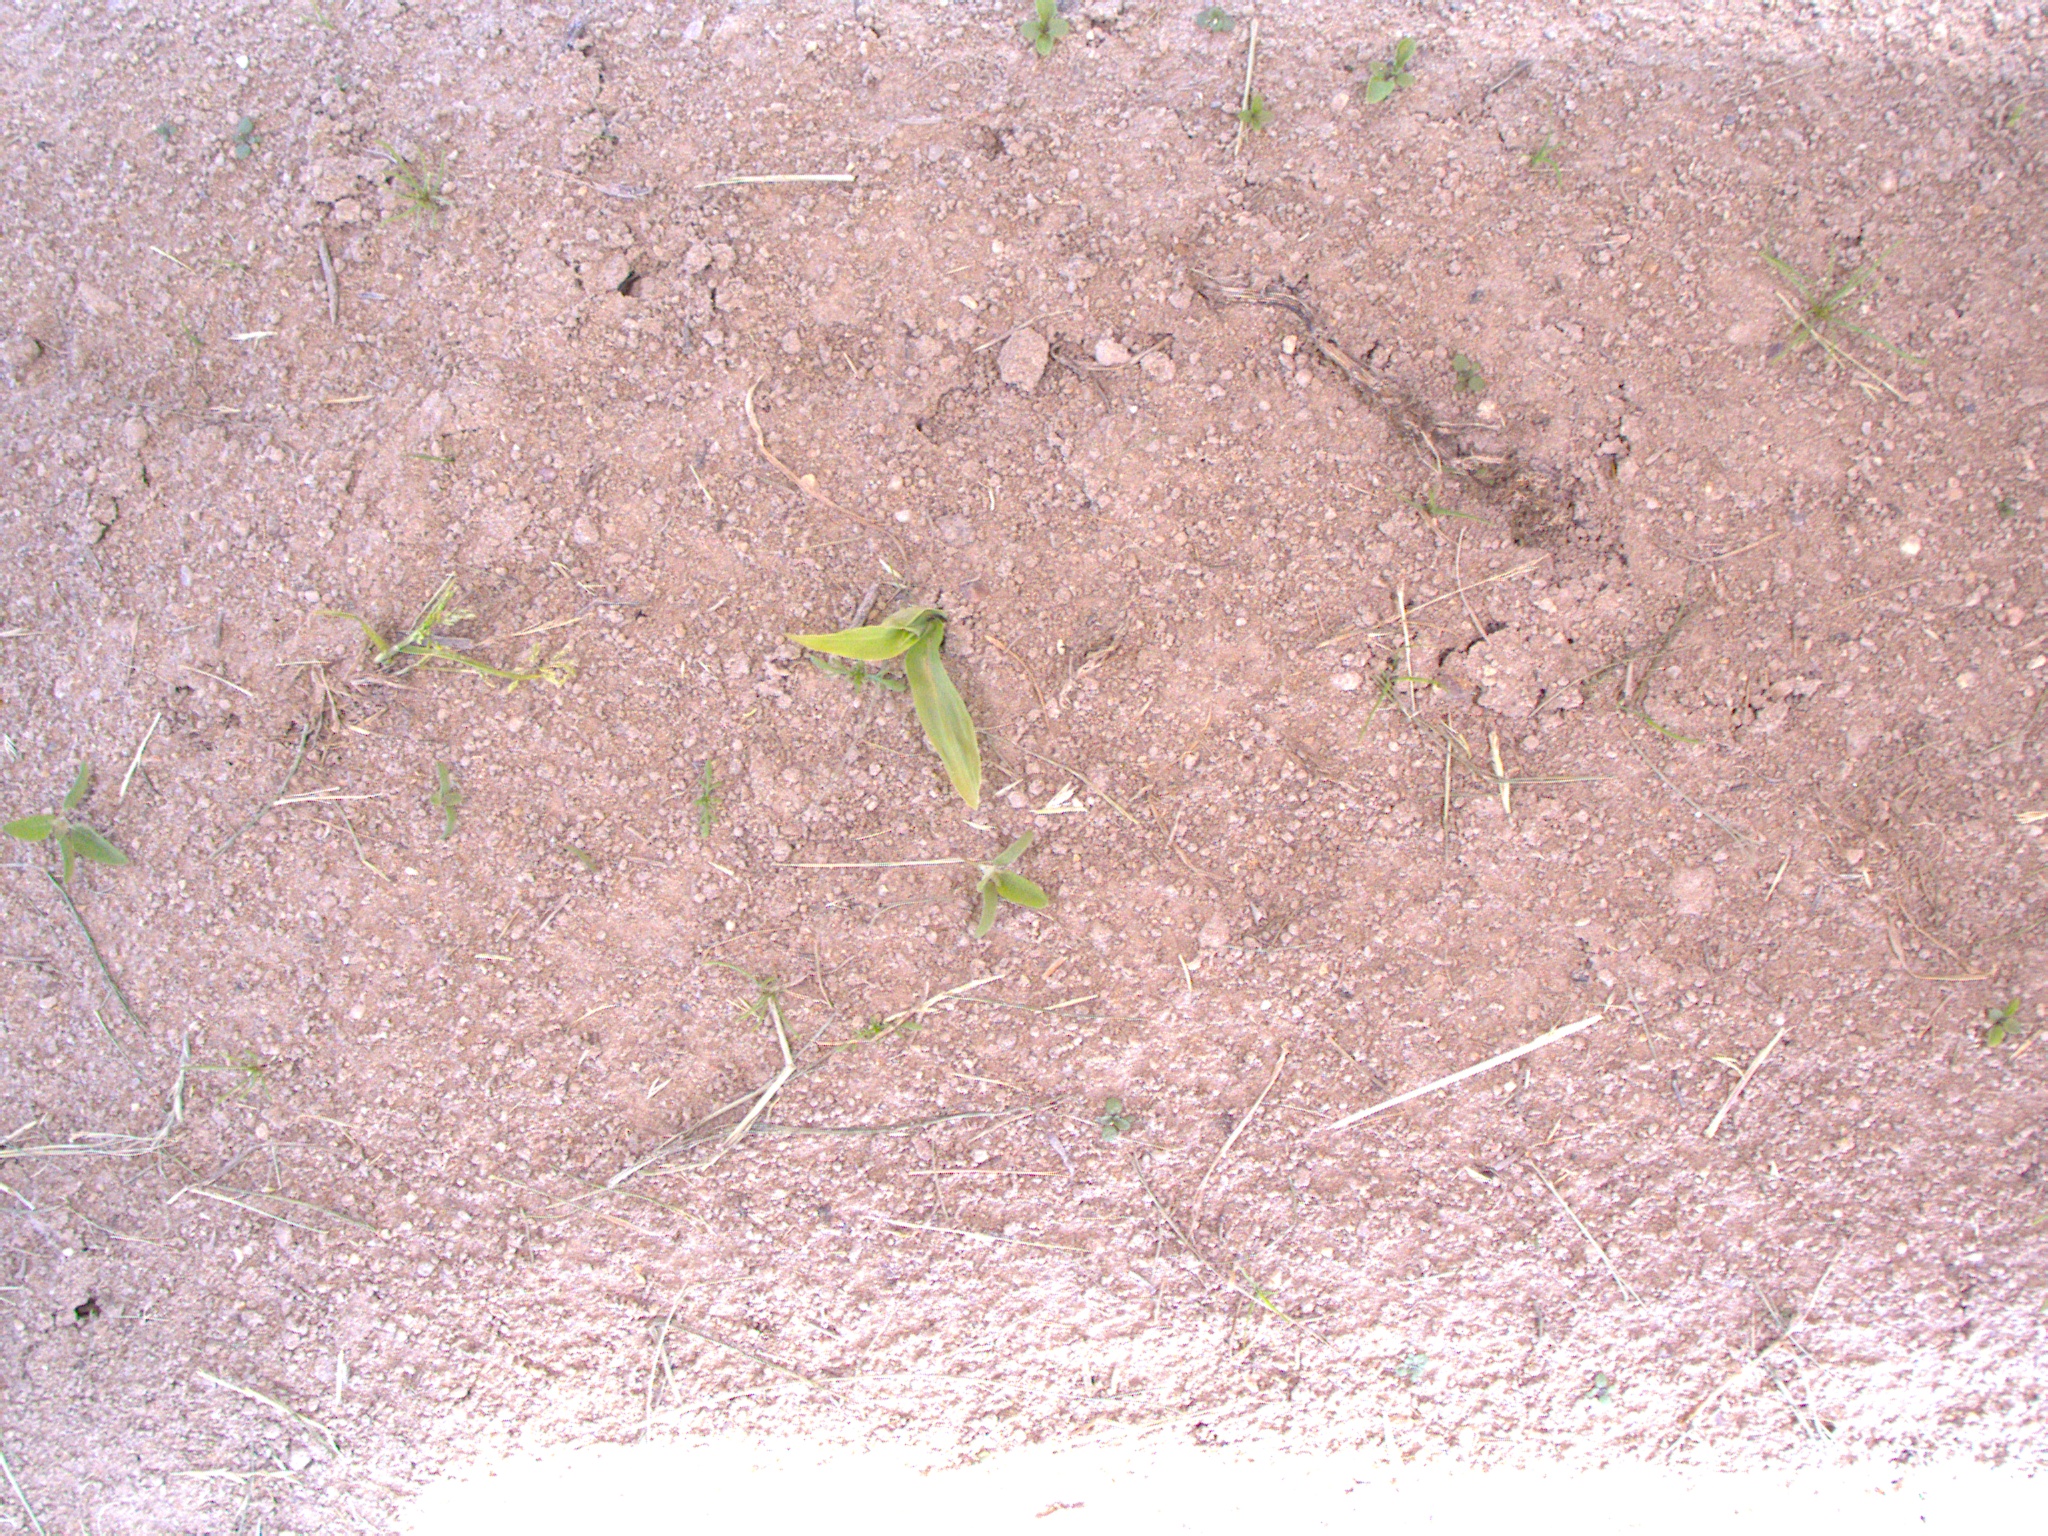
Crop: maize
Objects: maize, stem_maize